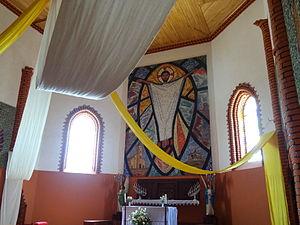
Maître-autel de la Cathédrale Notre-Dame-de-l'Immaculée-Conception de Kabgayi
La cathédrale Notre-Dame-de-l'Immaculée-Conception est la cathédrale catholique de Kabgayi au centre du Rwanda et le siège du diocèse de Kabgayi. Elle est consacrée à l'Immaculée Conception et a été érigée en basilique mineure le 22 octobre 1992.